Slovenská Ľupča

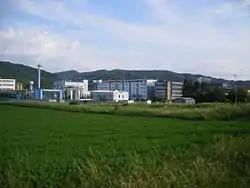
Pharmaceutical factory Biotika near Slovenská Ľupča

Grand Power s.r.o. is a firearms manufacturer located nearby known for developing the Grand Power K100.